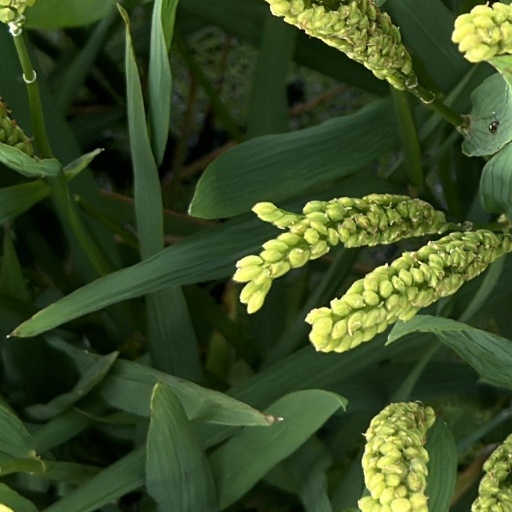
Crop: rice